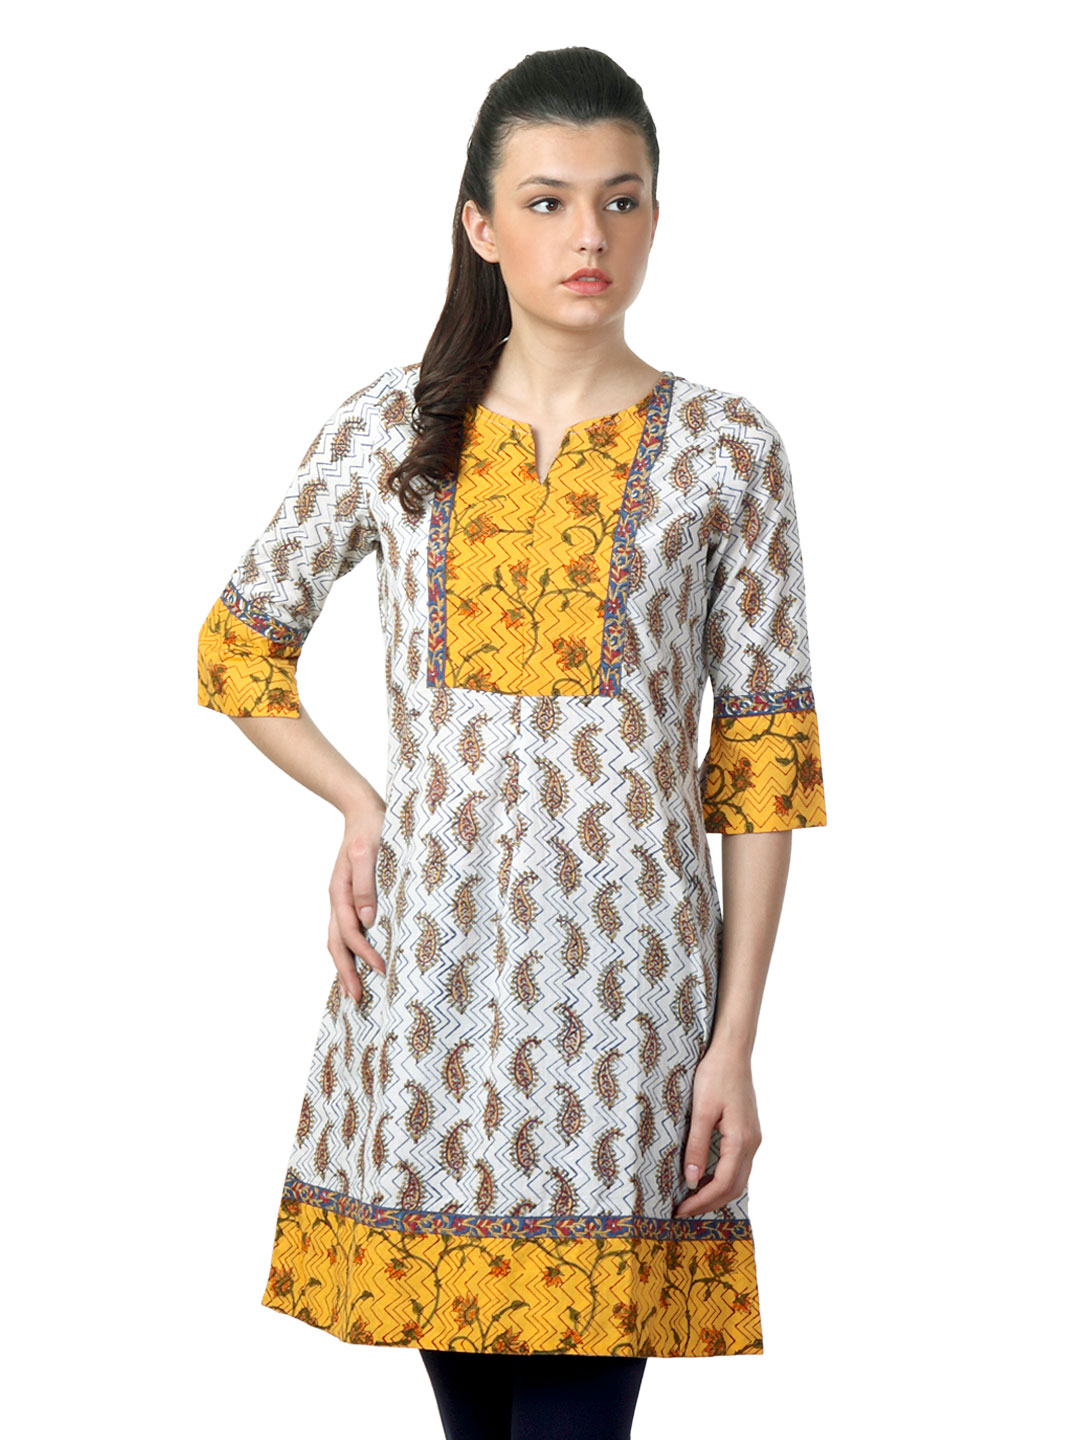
Mother Earth Women White Printed Kurta
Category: Apparel / Topwear / Kurtas
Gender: Women
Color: White
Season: Summer 2012
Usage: Ethnic